Victor Bodiu

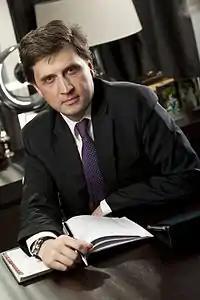
Bodiu in 2011

Victor Bodiu (born 27 March 1971) is a Moldovan economist. In 2001 he began working with Raiffeisen Banking Group.